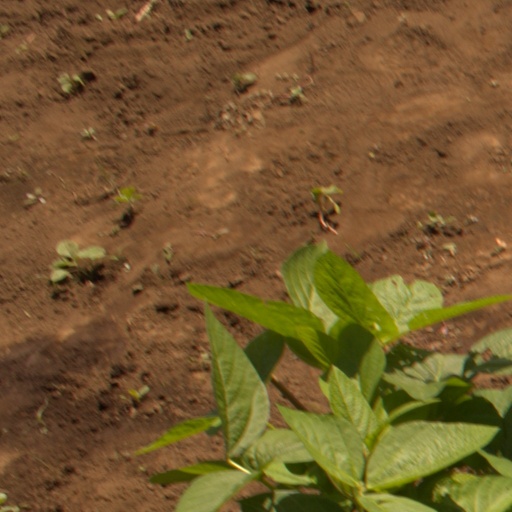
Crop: soybean